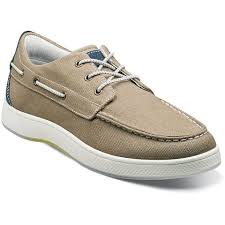
Label: Boat